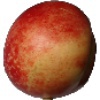
Label: nectarine